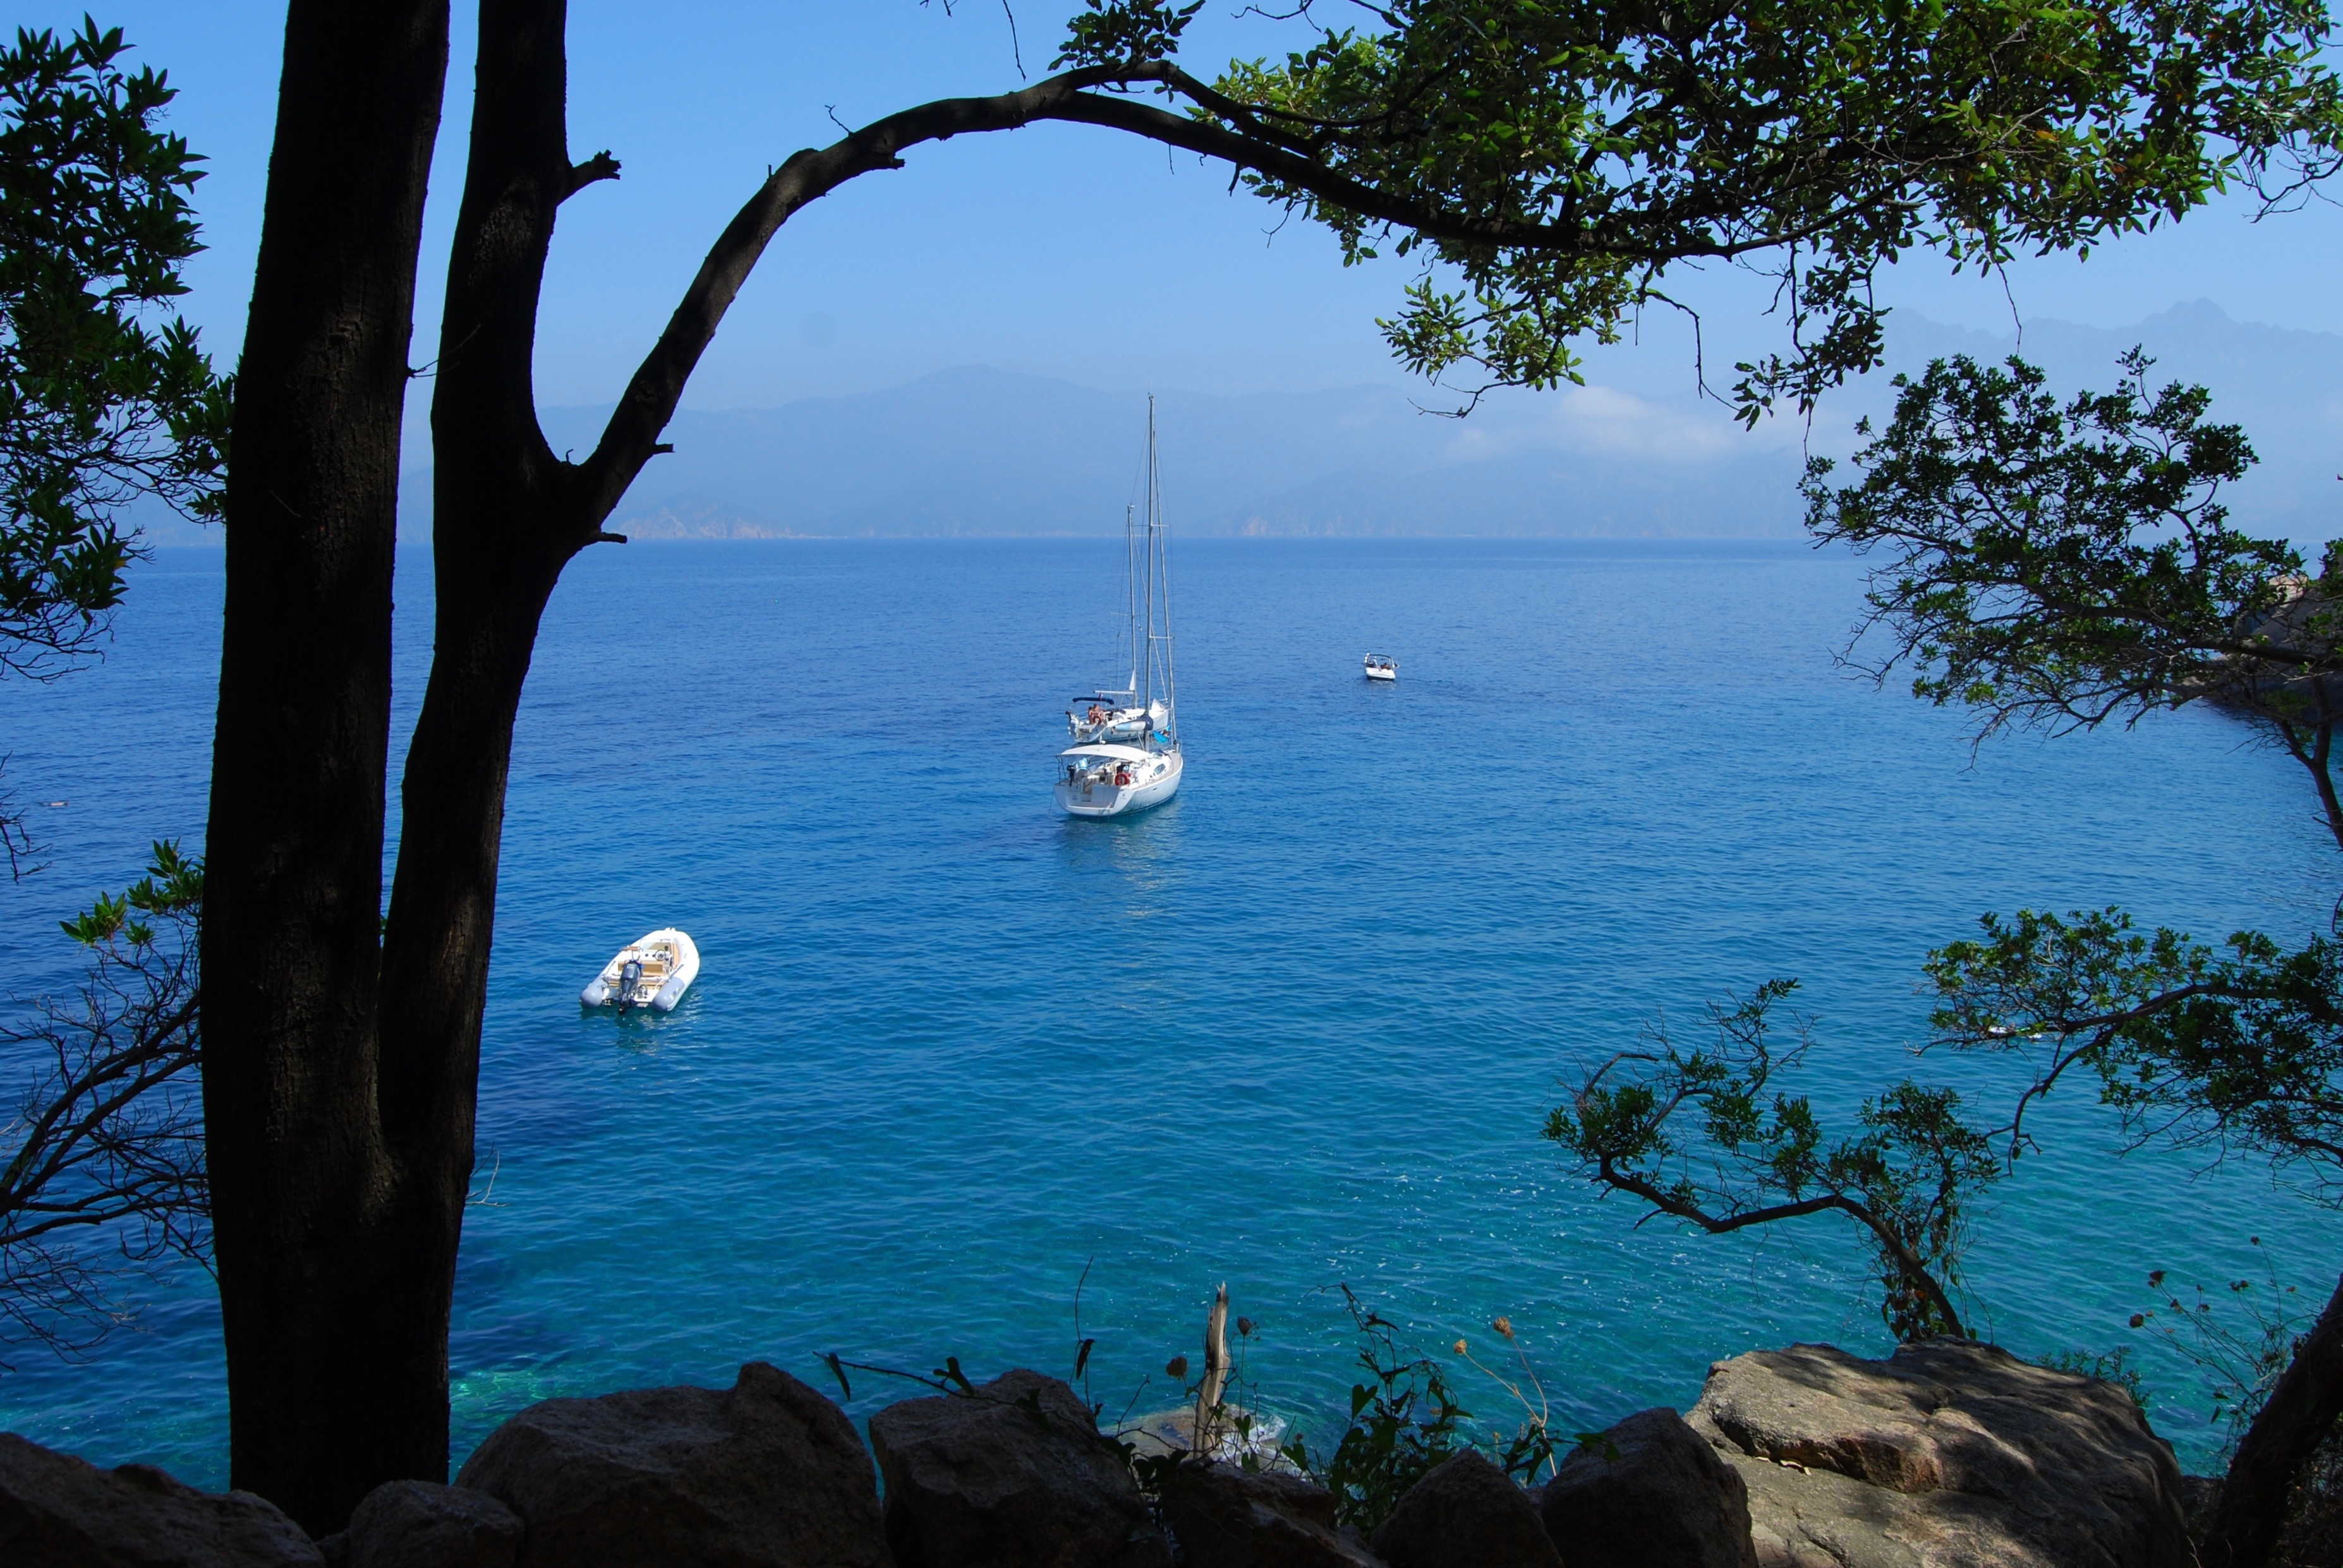
beach, sea, coast, tree, water, ocean, shore, lake, vacation, reflection, holiday, lagoon, bay, island, body of water, sail, corsica, tropics, sailing boat, cape, islet, arecales